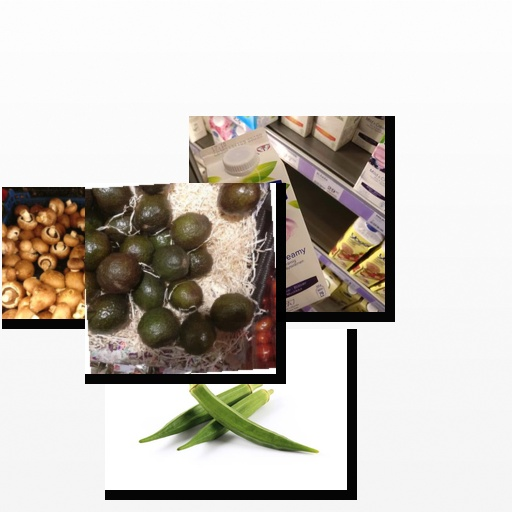
Food items: avocado, okra, mushroom, soyghurt